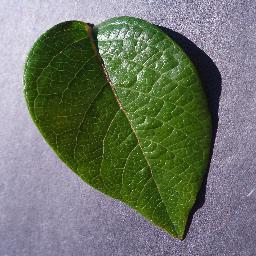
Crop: blueberry
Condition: healthy